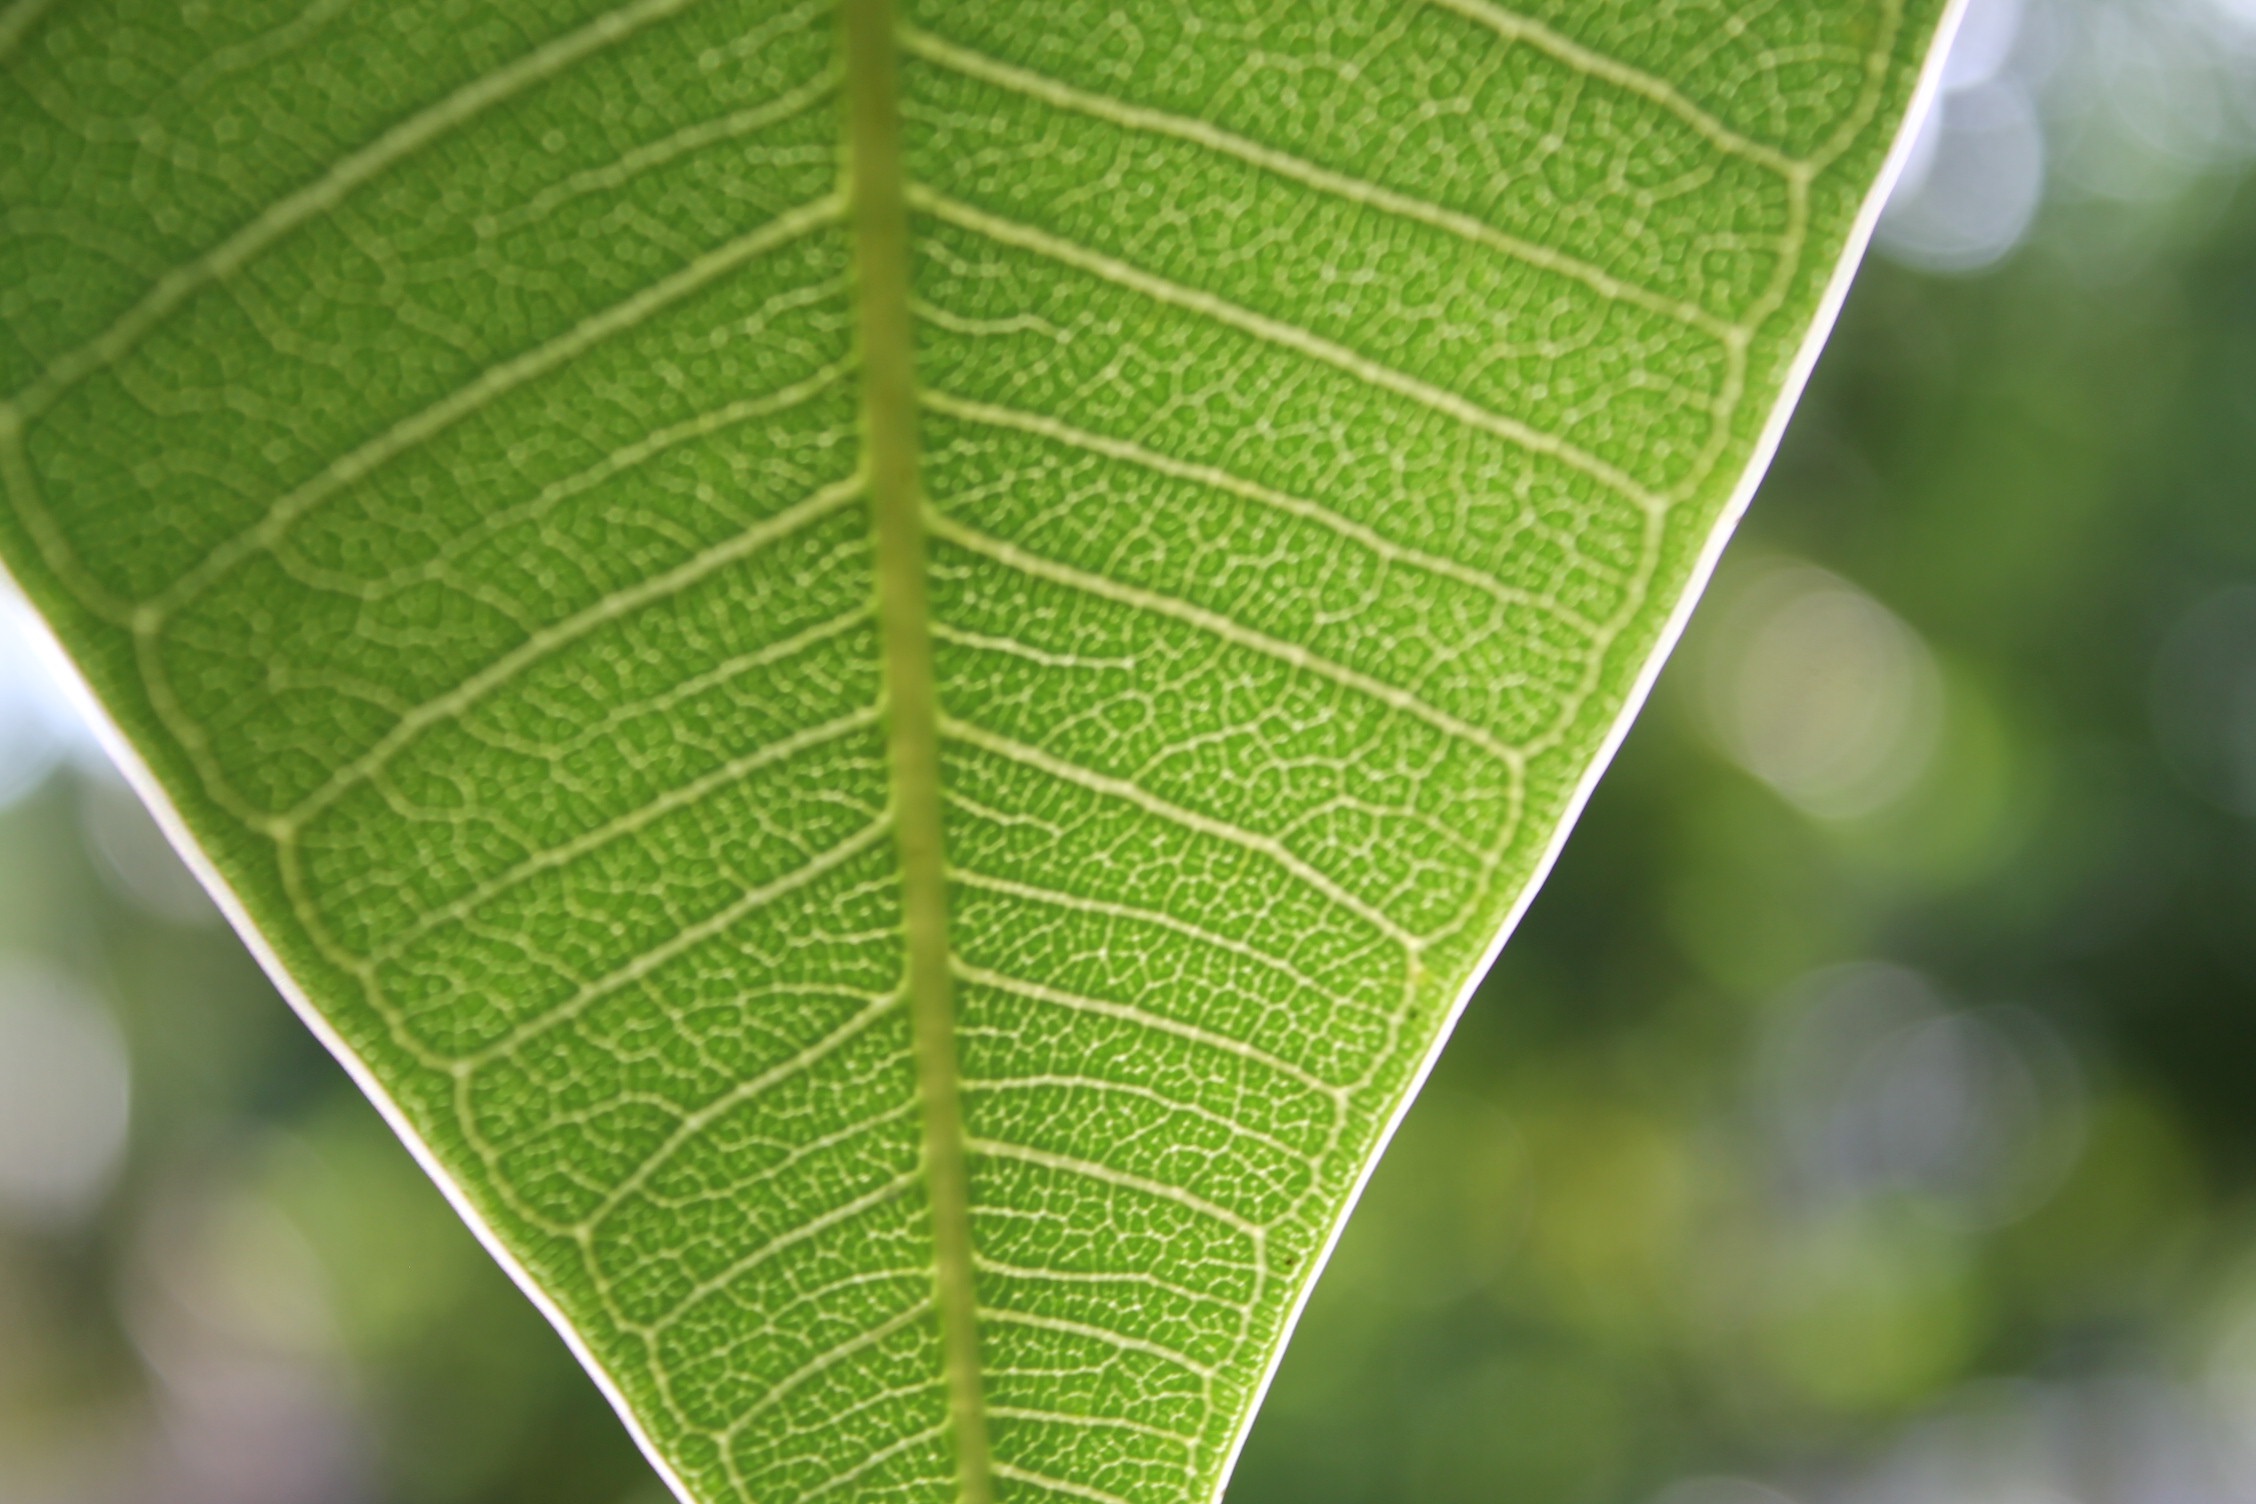
tree, nature, branch, plant, sunlight, leaf, flower, green, produce, botany, flora, close up, shrub, macro photography, plant stem